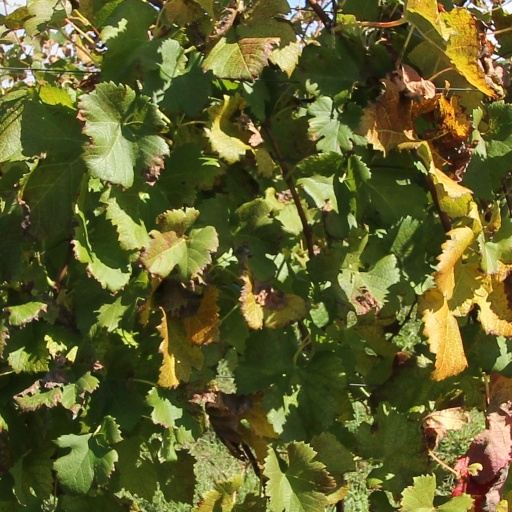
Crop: grape